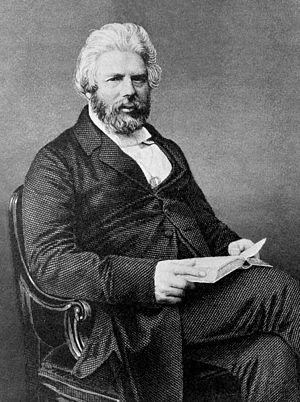
Robert Chambers, né le 10 juillet 1802 à Peebles en Écosse et mort le 17 mars 1871 à St Andrews, est un naturaliste, éditeur et écrivain écossais.